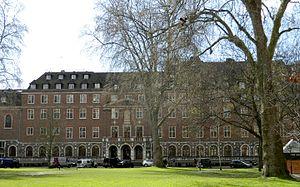
Le Conseil de sécurité des Nations unies est l'organe exécutif de l'Organisation des Nations unies. Il est défini comme ayant « la responsabilité principale du maintien de la paix et de la sécurité internationale » selon la Charte des Nations unies et dispose pour cela de pouvoirs spécifiques tels que le maintien de la paix, l'établissement de sanctions internationales et l'intervention militaire. Certaines décisions, appelées résolutions, du Conseil de sécurité ont force exécutoire et « les Membres de l'Organisation conviennent d'accepter et d'appliquer les décisions du Conseil de sécurité ». Il se réunit au siège des Nations unies à New York après avoir siégé dans différentes capitales, telles que Paris ou Addis-Abeba. Ses membres doivent y être présents en permanence, du fait que le Conseil peut être réuni à tout moment, notamment en cas de crise exceptionnelle, ce que ne permettait pas la Charte de la Société des Nations.
Church House est le siège de l'Église d'Angleterre. Il est situé à l'extrémité sud du Dean's Yard, à côté de l'abbaye de Westminster, à Londres. Le bâtiment comprend, outre les bureaux de l'Église, le hall où se réunit chaque année le Synode général de l'Église d'Angleterre.